Wilton's Music Hall

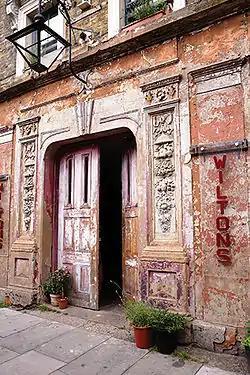
The entrance to Wilton's Music Hall on Graces Alley

Wilton's Music Hall is a Grade II* listed building in Shadwell, built as a music hall and now run as a multi-arts performance space in Graces Alley, off Cable Street in the London Borough of Tower Hamlets. It is one of very few surviving music halls of the East End of London and retains many original features.